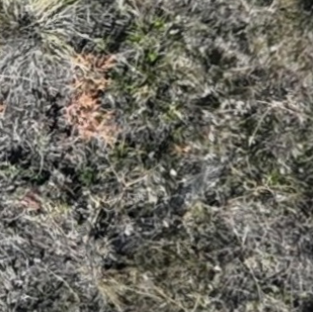
Month: october